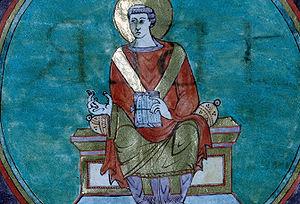
Saint Grégoire, Autun - BM - ms. 0019 bis, Sacramentaire de Marmoutier à l'usage d'Autun, vers 845-850, Touraine, Marmoutier, abbaye Saint-Martin
L'Auvergne est une région culturelle et historique de France située au cœur du Massif central.
L'abbaye de Saint-Julien, située à Tours dans le Vieux-Tours en France, est une ancienne abbaye bénédictine dont l'origine remonte au VIᵉ siècle.